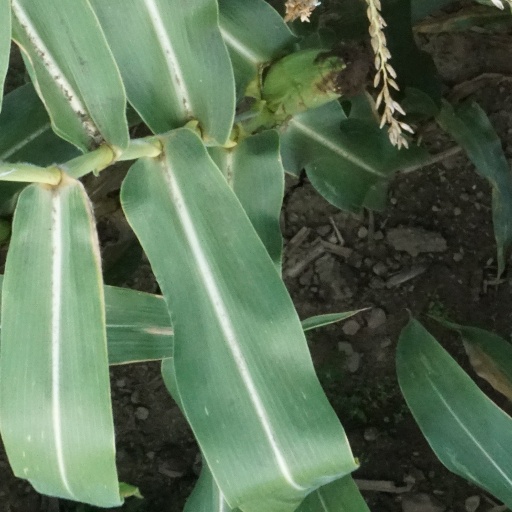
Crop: maize; corn